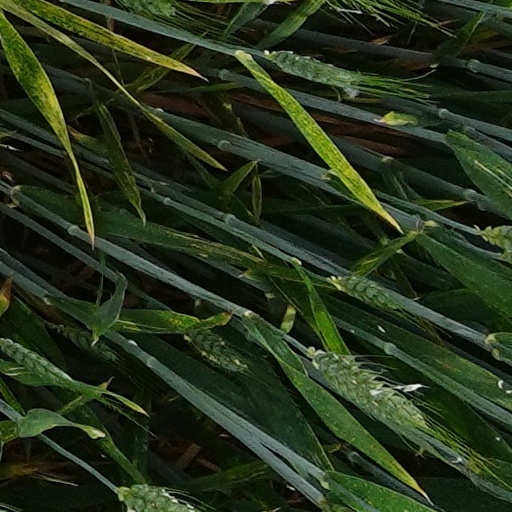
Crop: wheat